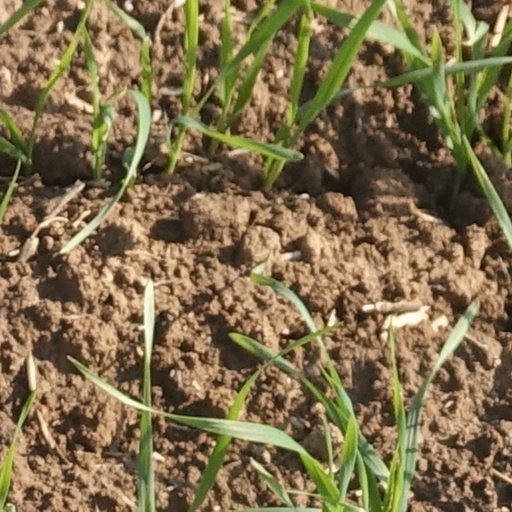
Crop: wheat